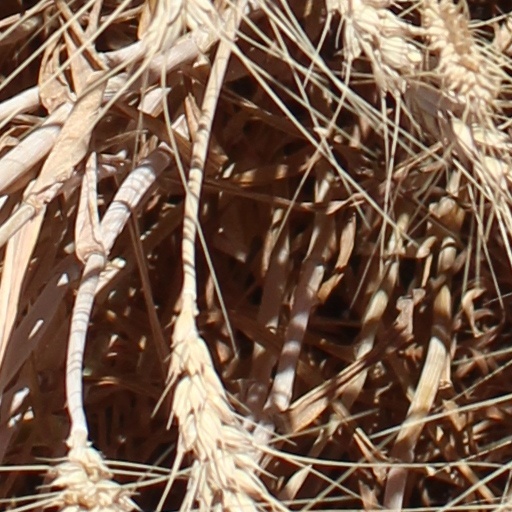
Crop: wheat